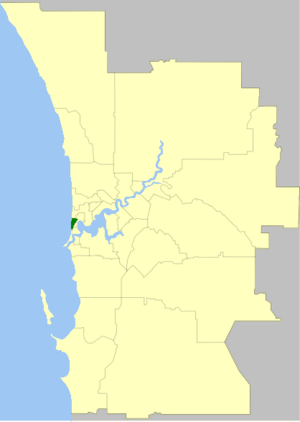
La Ville de Cottesloe est une zone d'administration locale dans la banlieue de Perth en Australie-Occidentale en Australie à environ 11 kilomètres à l'ouest du centre ville de Perth.